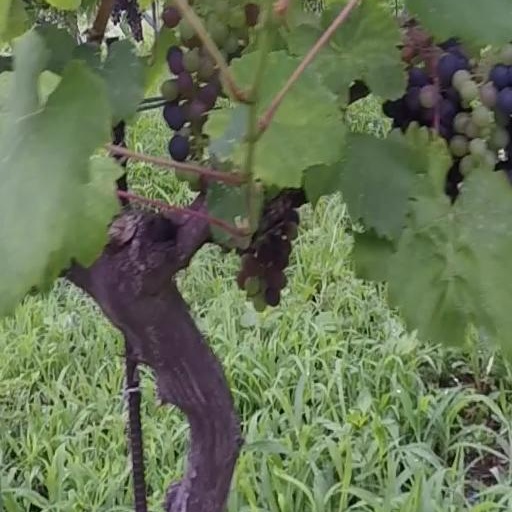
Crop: grape